Dolores Padierna

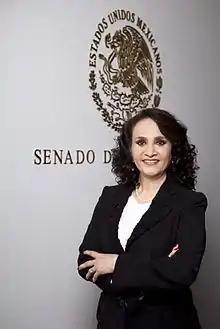
Padierna during her 2012–2018 Senate term

María de los Dolores Padierna Luna (born 8 May 1958) is a Mexican politician. A founding member of the Party of the Democratic Revolution (PRD), she left the party in September 2017. She later joined the National Regeneration Movement (Morena).